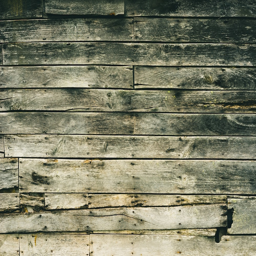
a wooden wall with dark worn - out planks